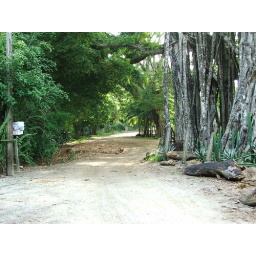
Ancient strangler fig to the right, the tree with the howler monkeys in it striaght ahead.